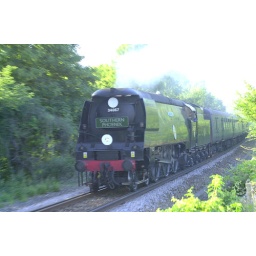
@ Knowle Halt. Stood on the bonnet of my Land-Rover to get a clear shot over the fence and bushes.